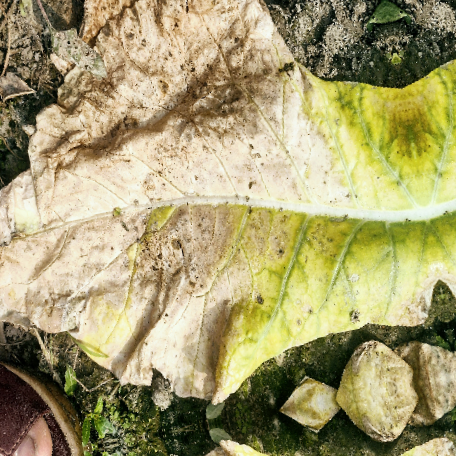
Label: Downy Mildew